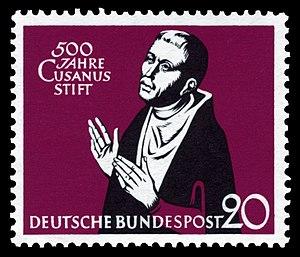
Cette liste recense les personnalités figurant sur les timbres-poste d'Allemagne fédérale, de la République Démocratique d'Allemagne, des diverses zones d'occupation alliées, de la Sarre, du Troisième Reich, de la République de Weimar, de l'Empire Allemand ainsi que des divers petits royaumes qui l'ont précédé.